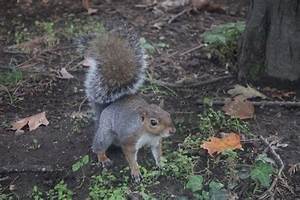
Label: squirrel